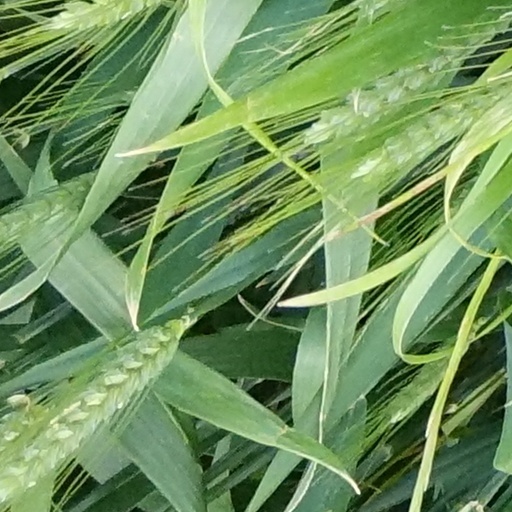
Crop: wheat